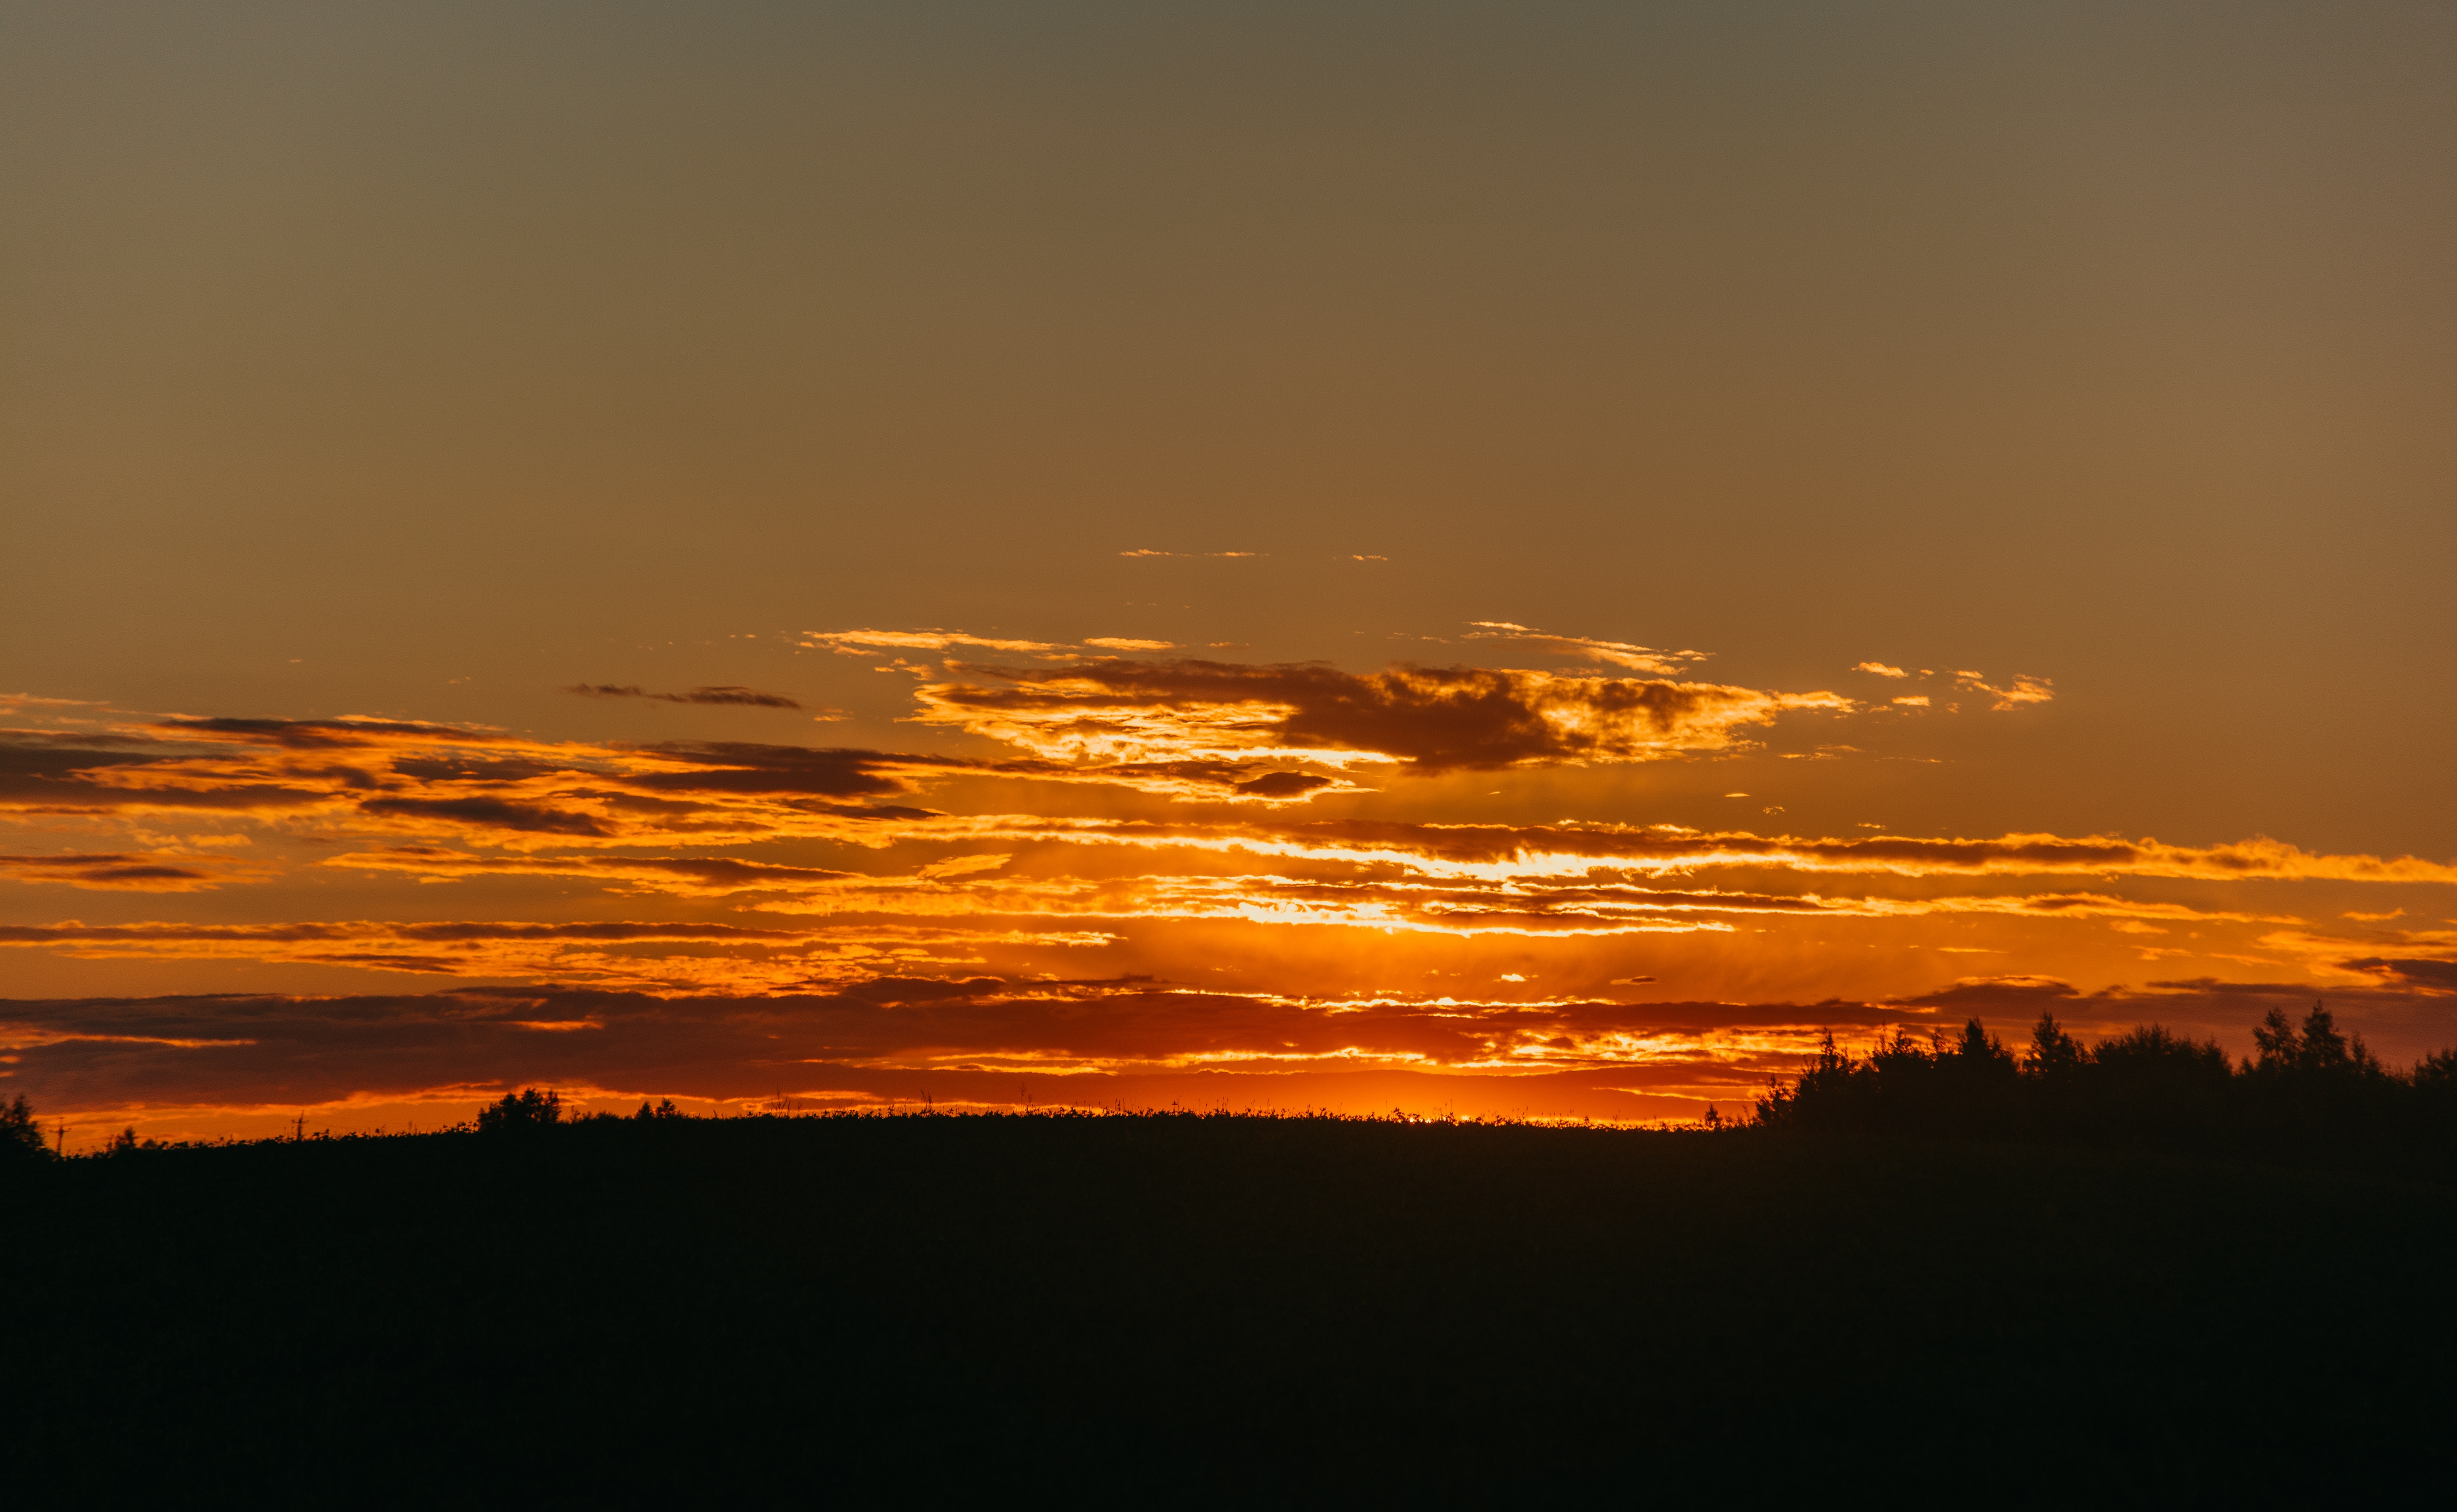
sky, afterglow, sunset, red sky at morning, horizon, sunrise, evening, cloud, dusk, daytime, orange, morning, atmosphere, atmospheric phenomenon, sun, yellow, heat, ecoregion, sunlight, calm, cumulus, tree, rural area, dawn, landscape, plain, astronomical object, photography, celestial event, meteorological phenomenon, savanna